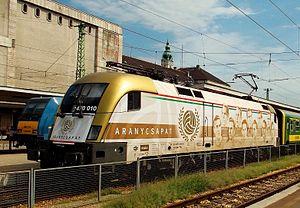
L'équipe de Hongrie de football est l'équipe nationale qui représente la Hongrie lors des compétitions internationales masculines de football, sous l'égide de la Fédération hongroise de football. Elle consiste en une sélection des meilleurs joueurs hongrois.